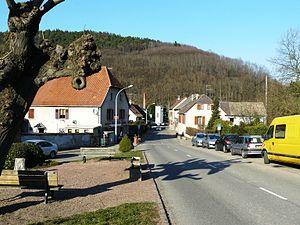
Le village de Jungholtz sur la route de Thierenbach
Jungholtz est une commune française située dans le département du Haut-Rhin, en région Grand Est.